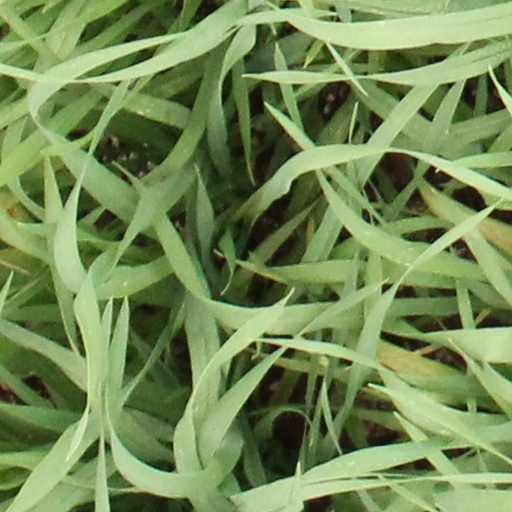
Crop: wheat